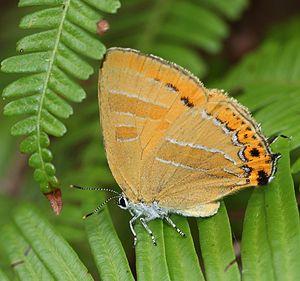
Japonica lutea est un insecte lépidoptère de la famille des Lycaenidae de la sous-famille des Theclinae et du genre Japonica.